Huis 't Schaep

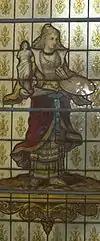
Stained Glass Window

The former house of the Coucke family still holds three original stained glass windows, as well as painted tiles on a tableau, depicting biblical scenes, which was also made by "Atelier Coucke".